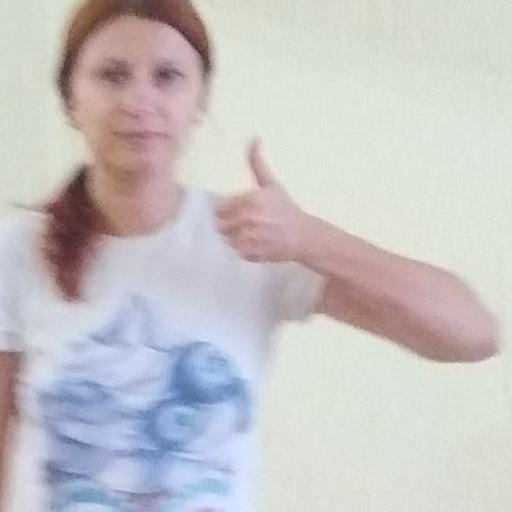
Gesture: like